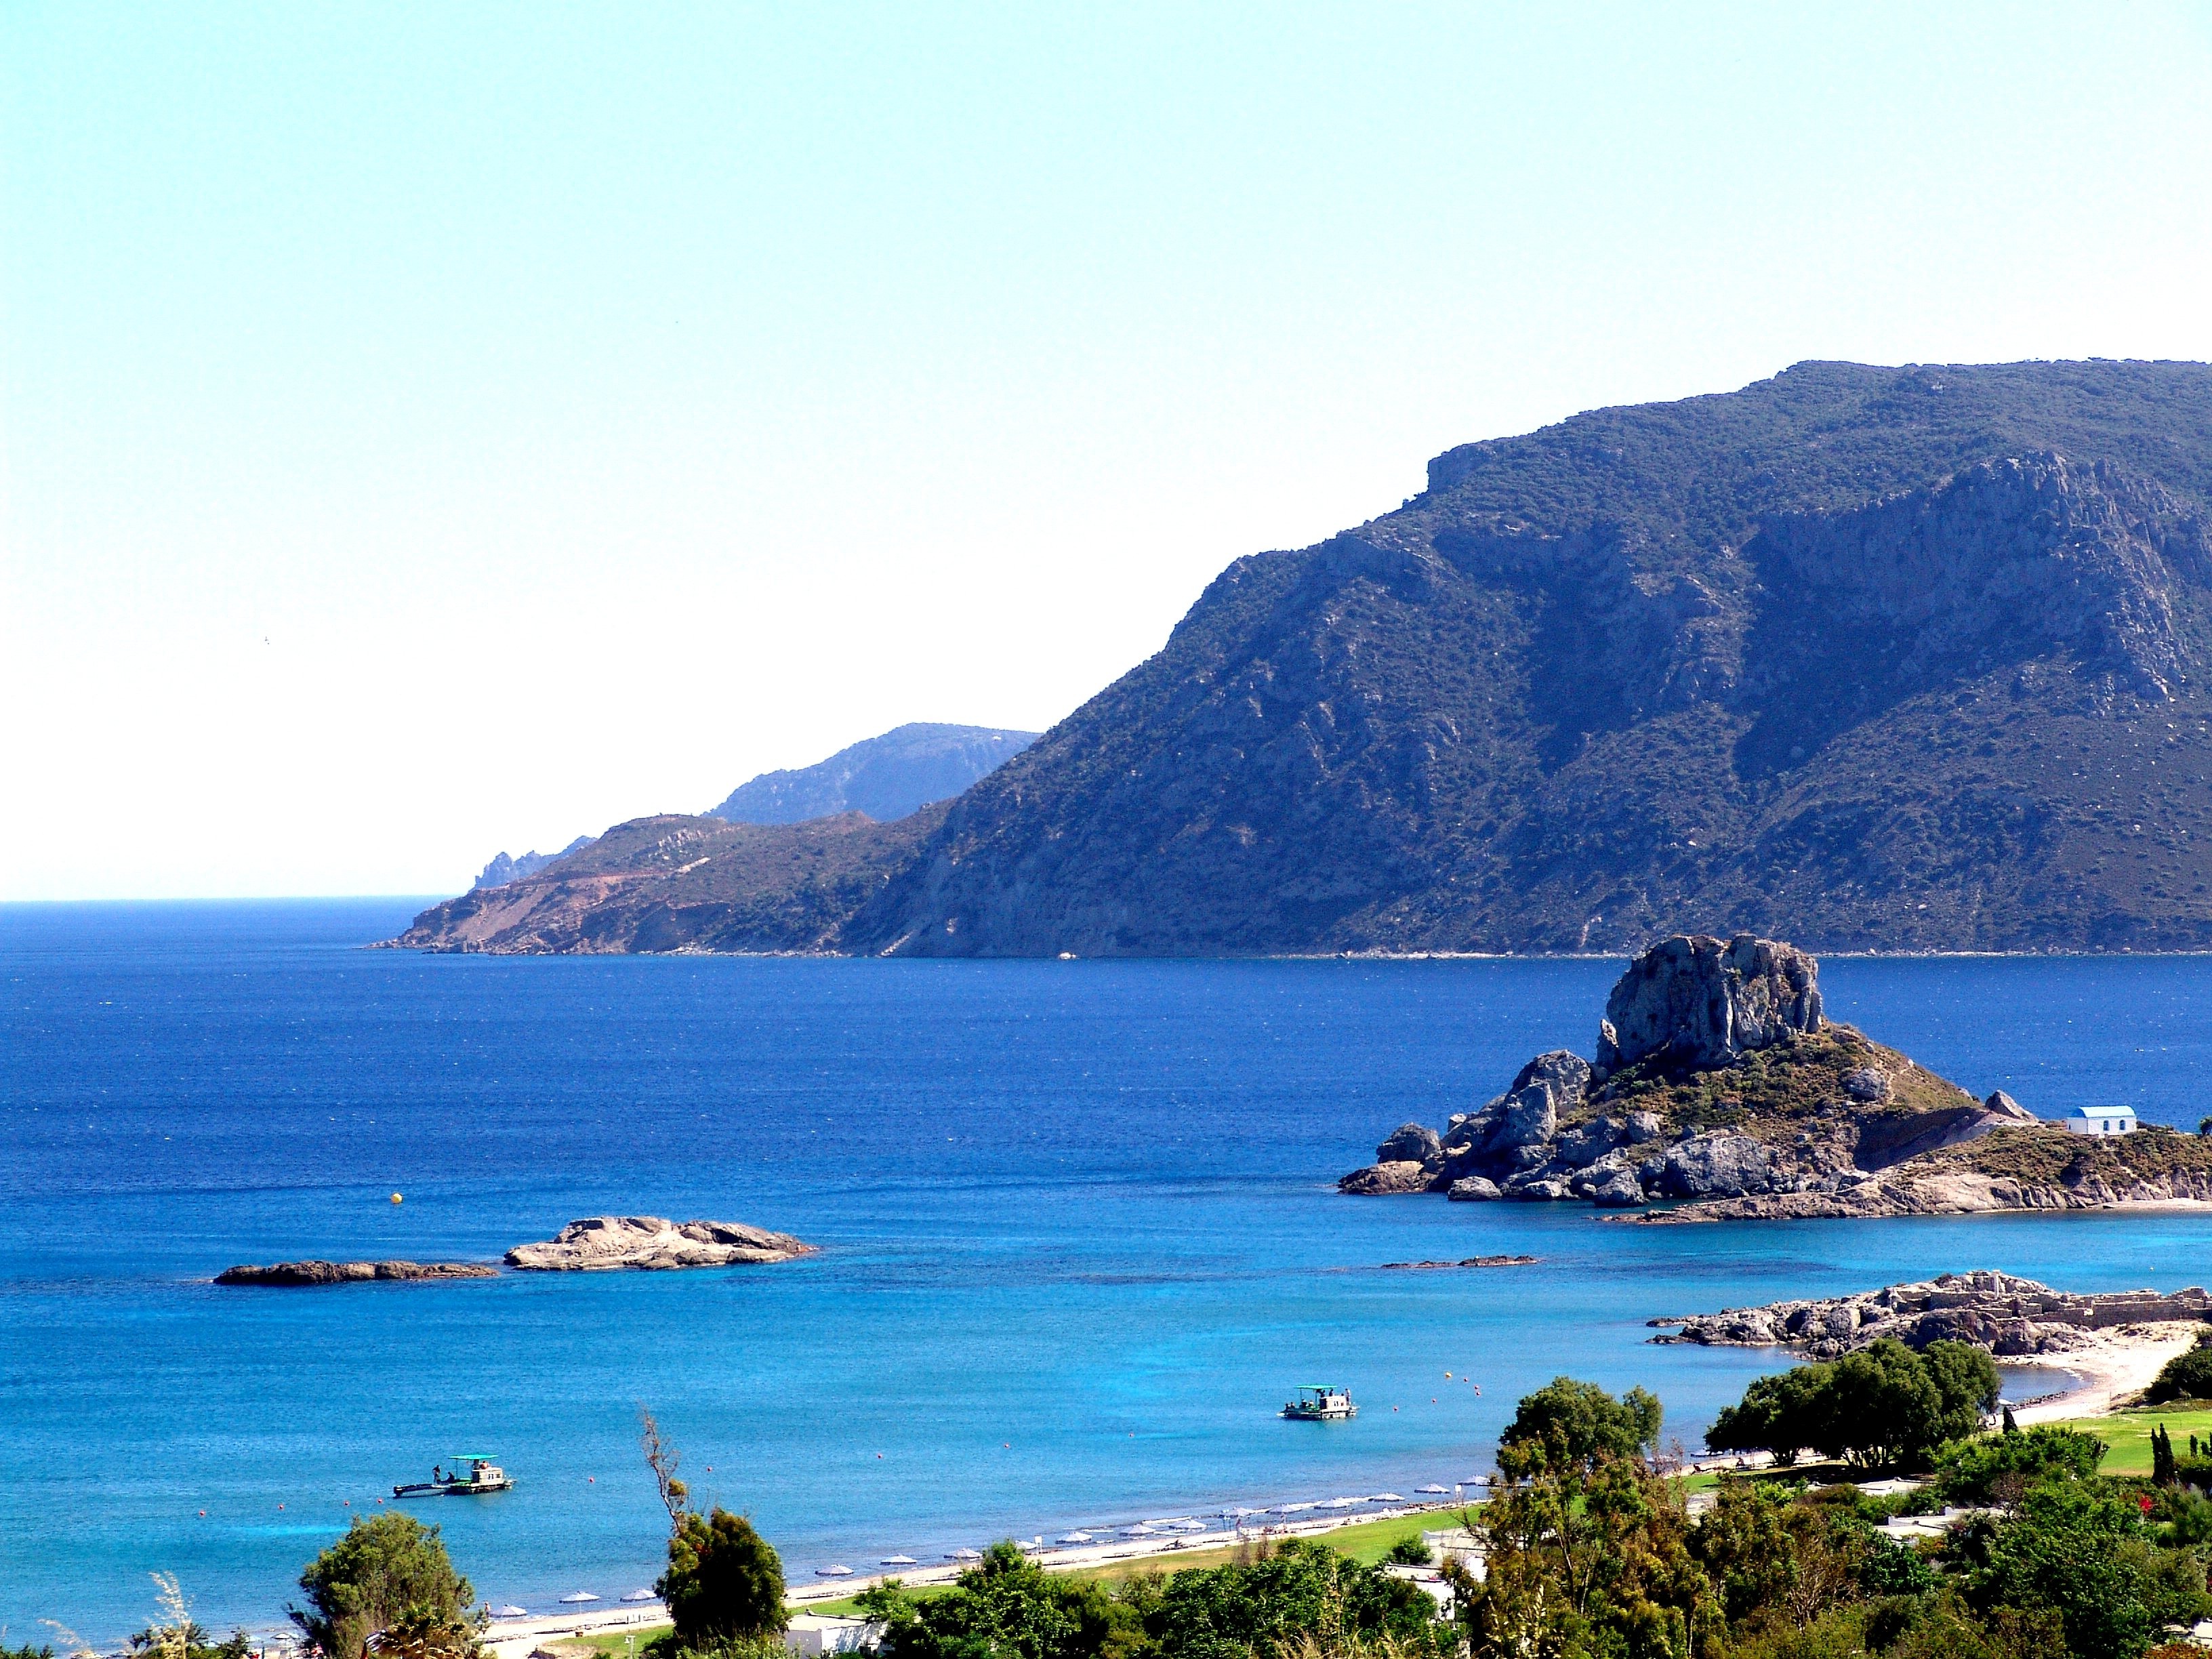
beach, sea, coast, ocean, shore, vacation, cove, bay, island, terrain, body of water, greece, cape, islet, landform, blue bay, geographical feature, promontory, kos island